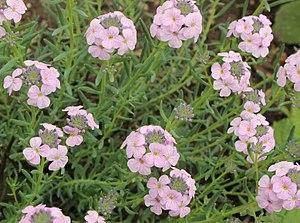
L'Æthionème, ou Aethionema, est un genre de la famille des brassicacées regroupant 110 espèces selon Tropicos, 3 mai 2015